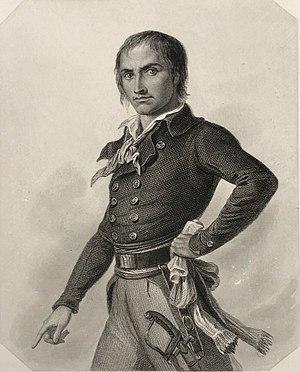
Collot d'Herbois, dessin d'Auguste Raffet gravé par Bosselman. Illustration extraite de Histoire des Girondins de Lamartine, Paris, Furne et Cie-W.Coquebert, 1847.
Les Visiteurs : La Révolution est un film franco-tchéco-belge réalisé par Jean-Marie Poiré sorti en 2016.
Jean-Marie Collot, dit Collot d'Herbois ou simplement d'Herbois, né à Paris le 19 juin 1749 et mort en déportation à Cayenne, en Guyane, le 8 juin 1796, est un comédien, auteur dramatique, directeur de théâtre, homme politique et révolutionnaire français, député montagnard de Paris à la Convention nationale et membre du Comité de salut public.